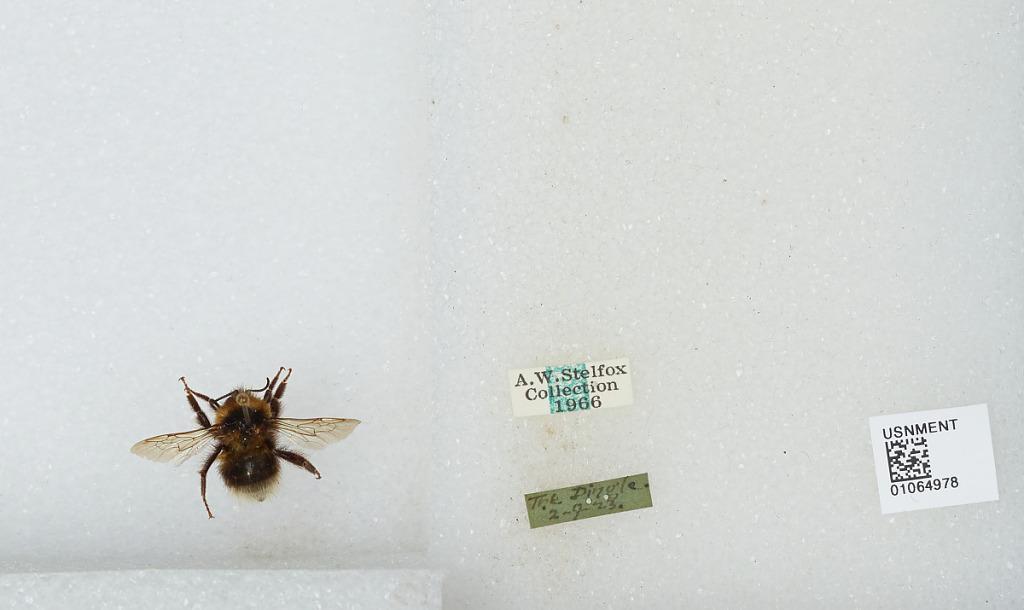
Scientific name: Bombus sp.
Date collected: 1923-9-2
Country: Ireland
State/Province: Kerry
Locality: The Dingle
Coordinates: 52.1408, -10.2653